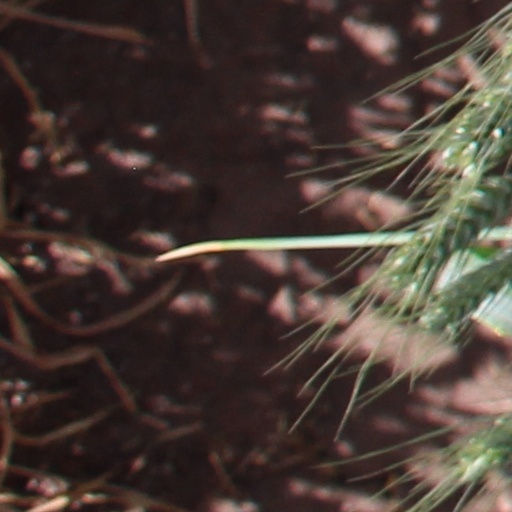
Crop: wheat